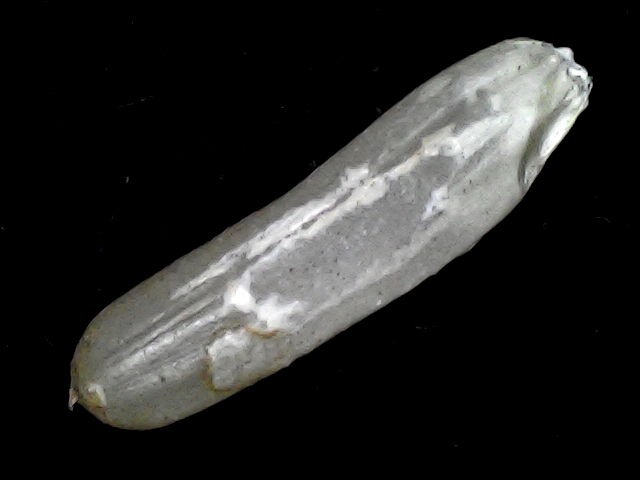
Rice variety: BD57